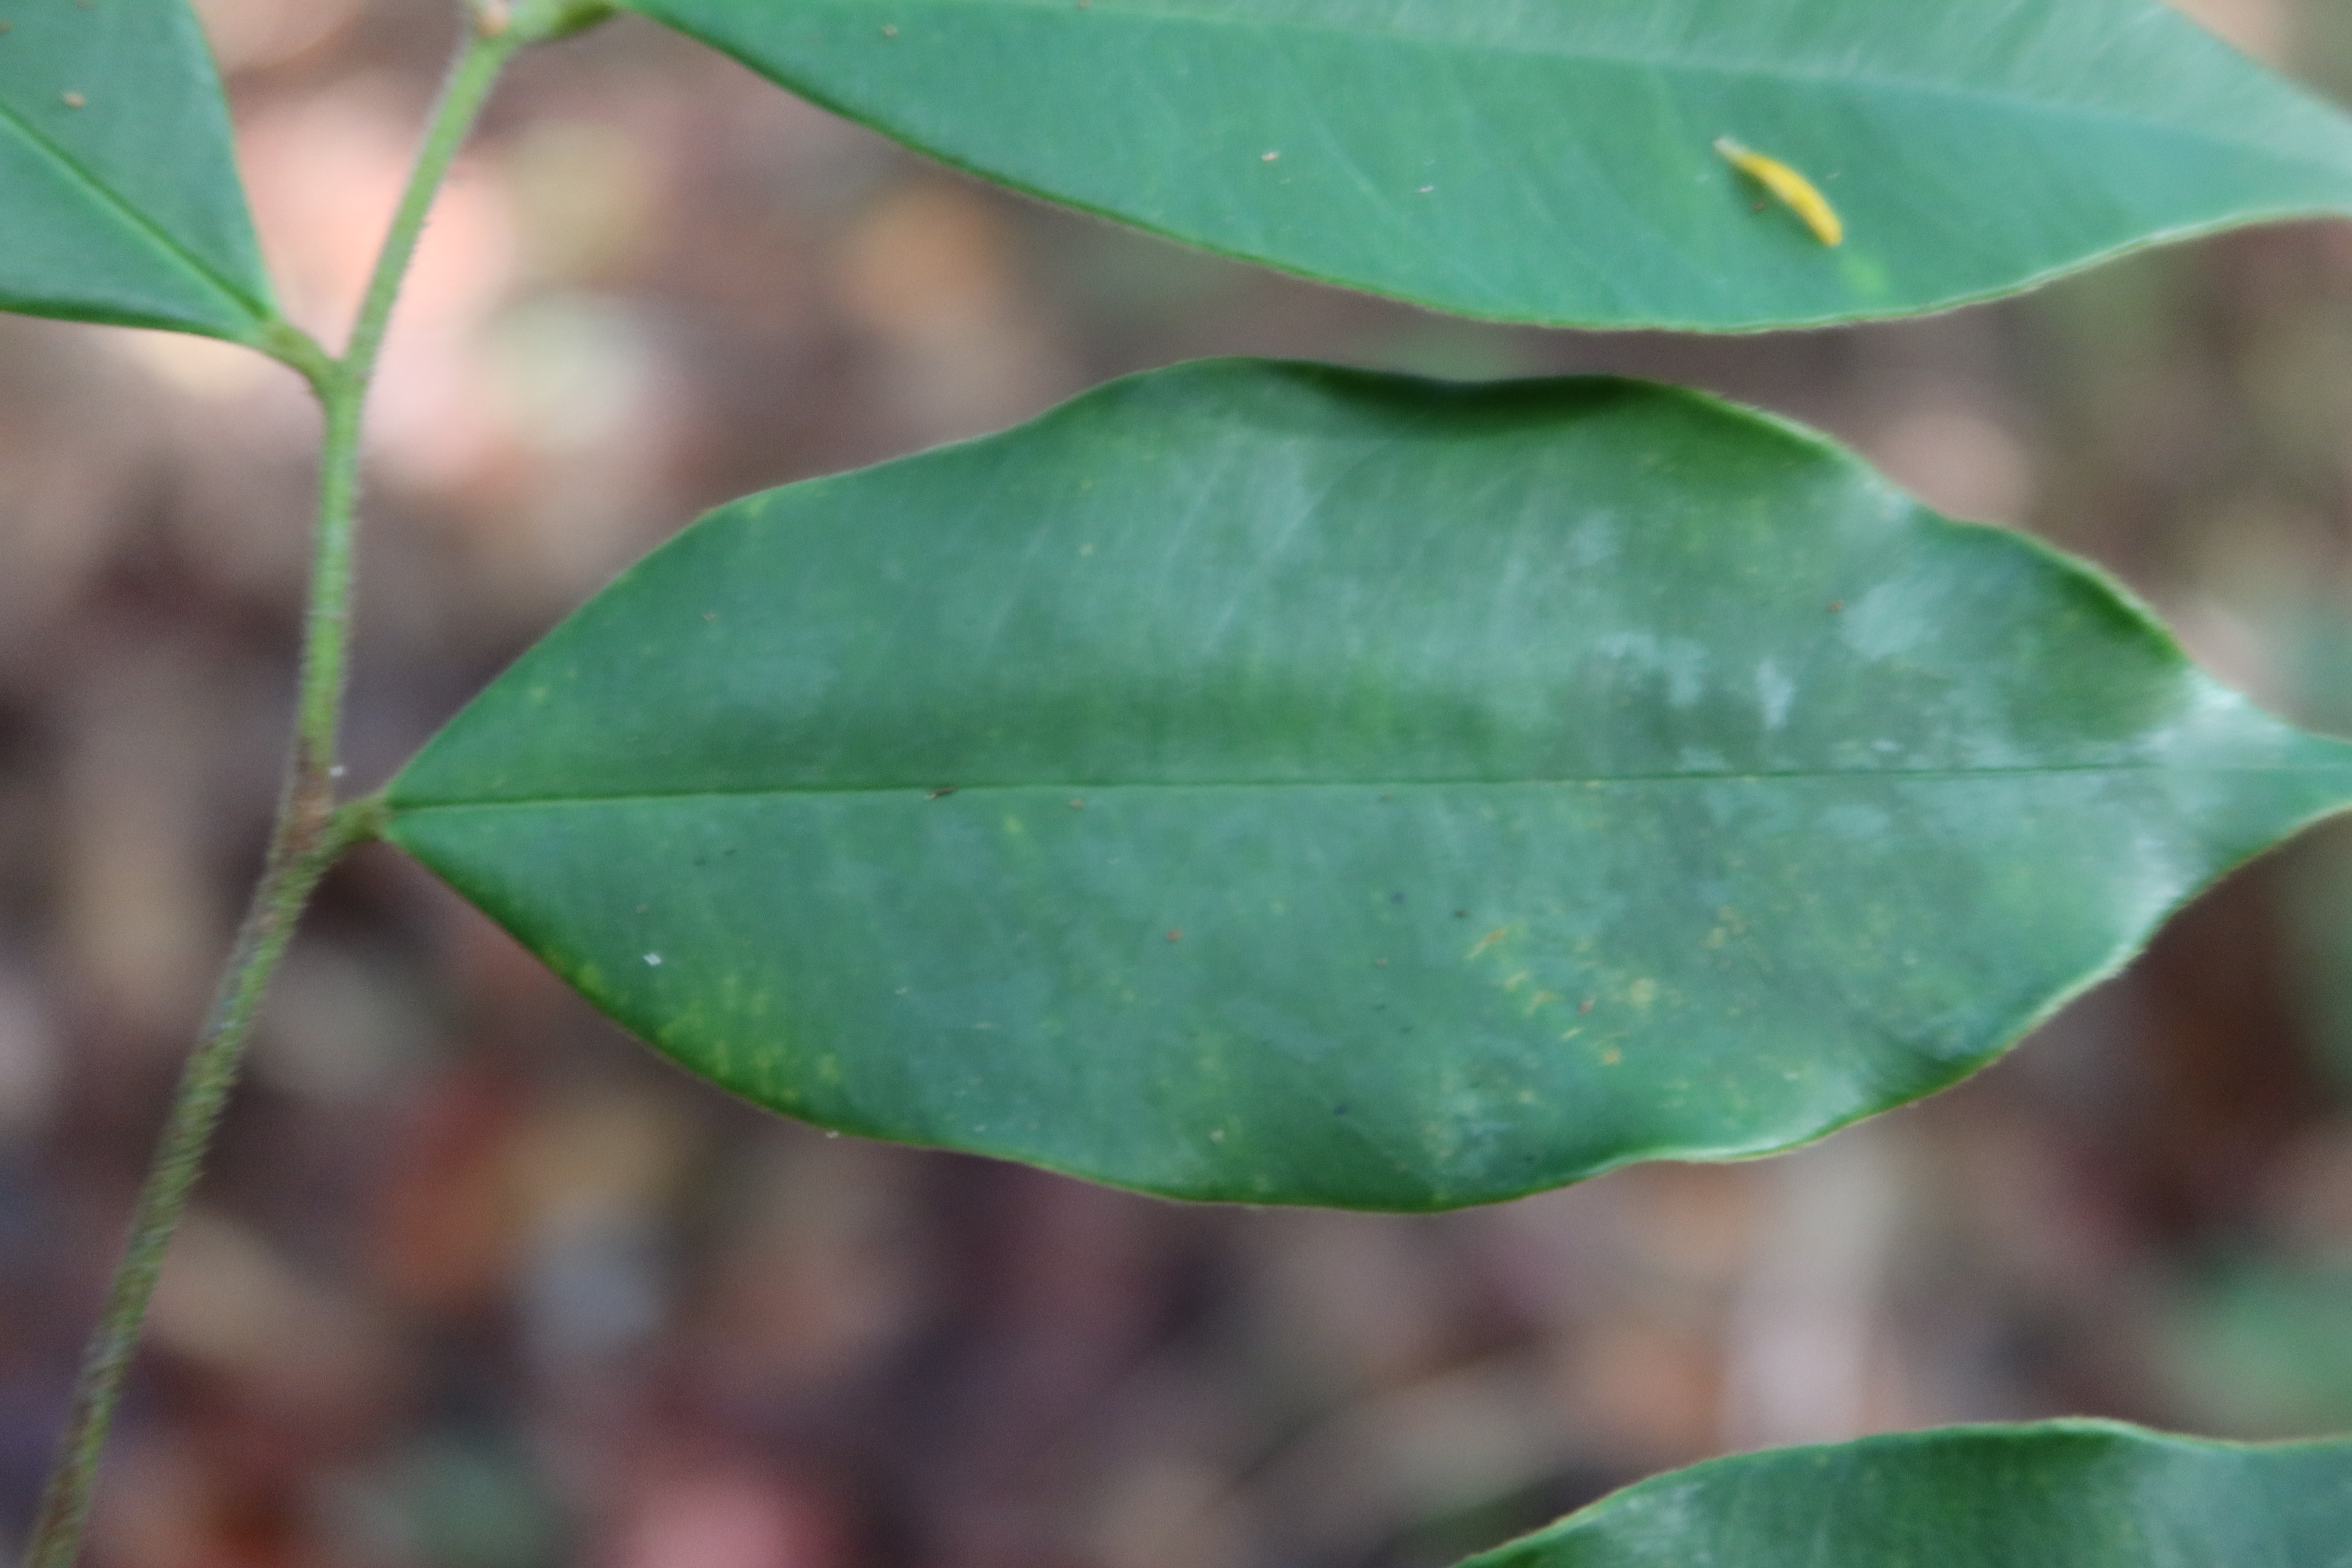
Label: Powdery mildew